American Union of Associationists

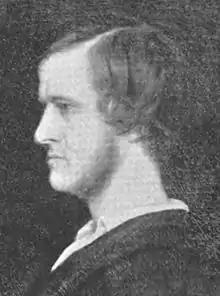
Albert Brisbane, leading figure of American Fourierism in the 1840s, as he appeared at the time of publication of his seminal book, "Social Destiny of Man" (1840).

The American Union of Associationists (AUA) was a national organization of supporters of the economic ideas of Charles Fourier (1772–1837) in the United States of America. Organized in 1846 in New York City as a federation of independent local Fourierist groups, the AUA published a weekly magazine called "The Harbinger" and published more than 70 books and pamphlets, which helped it to enjoy a brief moment of influence spreading the ideas of communitarianism to a circle of leading intellectuals.